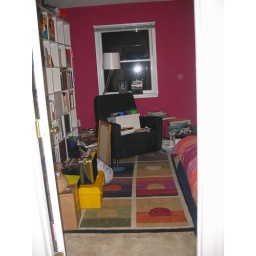
a quick view of the magenta wall in mom's room - with her fabu sunrise carpet and magenta striped bedspread.